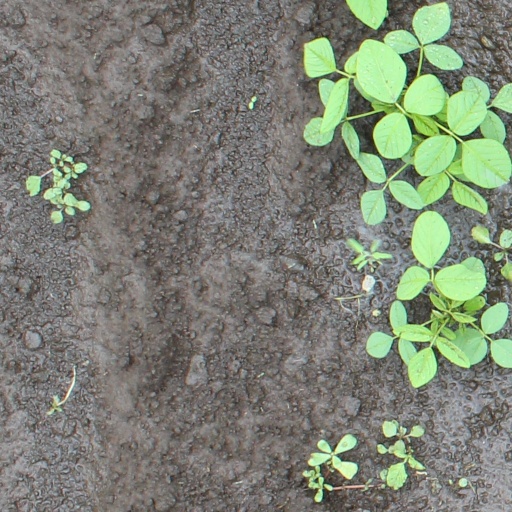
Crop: soybean